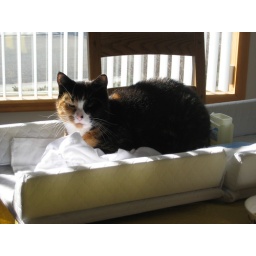
My kitty Olivia takes over the changing table at my parents house.